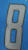
Number: 8